ENSEEIHT

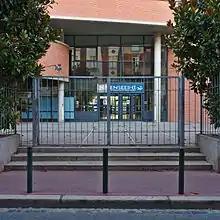
Main entry.

The École nationale supérieure d'électrotechnique, d'électronique, d'informatique, d'hydraulique et des télécommunications (abbr. ENSEEIHT) is a French engineering school (Grande École) which offers education in Electrical Engineering, Electronics, Computer Science, Hydraulics and Telecommunications.